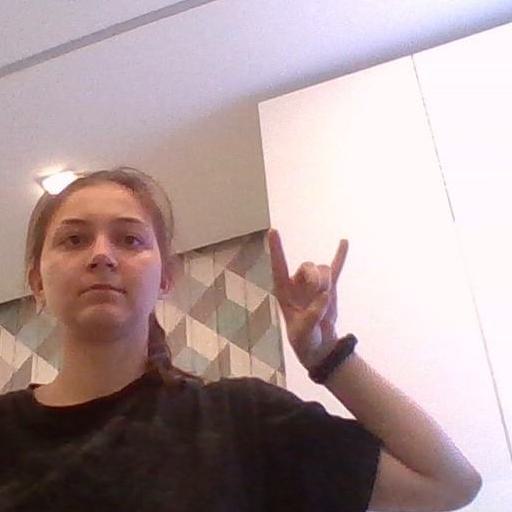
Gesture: rock